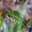
Label: frog